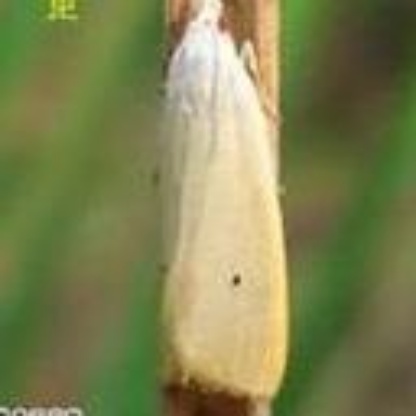
Nhãn: Sâu đục thân (Rice yellow stem borer)